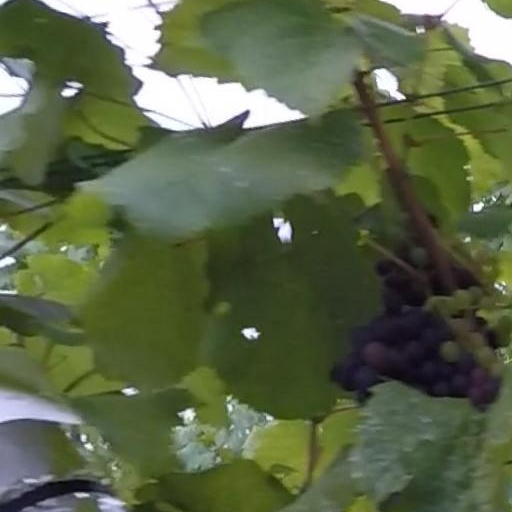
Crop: grape